Markward von Annweiler

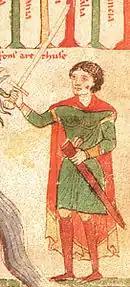
Markward von Annweiler in an illustration from the "Liber ad honorem Augusti" by Peter of Eboli, 1196.

Markward von Annweiler ( – died 1202) was Imperial Seneschal and Regent of the Kingdom of Sicily.